Flaxton, Queensland

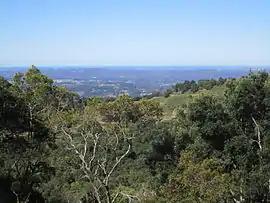
View from Flaxton towards the Pacific Ocean, 2012

Flaxton is a rural locality in the Sunshine Coast Region, Queensland, Australia. In the , Flaxton had a population of 992 people.